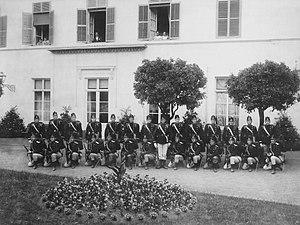
Malgré sa petite taille, le Grand-Duché de Luxembourg est un authentique État avec une histoire particulièrement riche. Situé au cœur de l’Europe, entre la France, la Belgique et l’Allemagne, il a participé aux grandes évolutions européennes. Le passé mouvementé du Grand-Duché est un véritable condensé de l’histoire européenne.
Le Corps des Volontaires luxembourgeois est une formation militaire du Luxembourg qui combattit l'armée allemande lors de l'invasion du Luxembourg en 1940 pendant la Seconde Guerre mondiale.